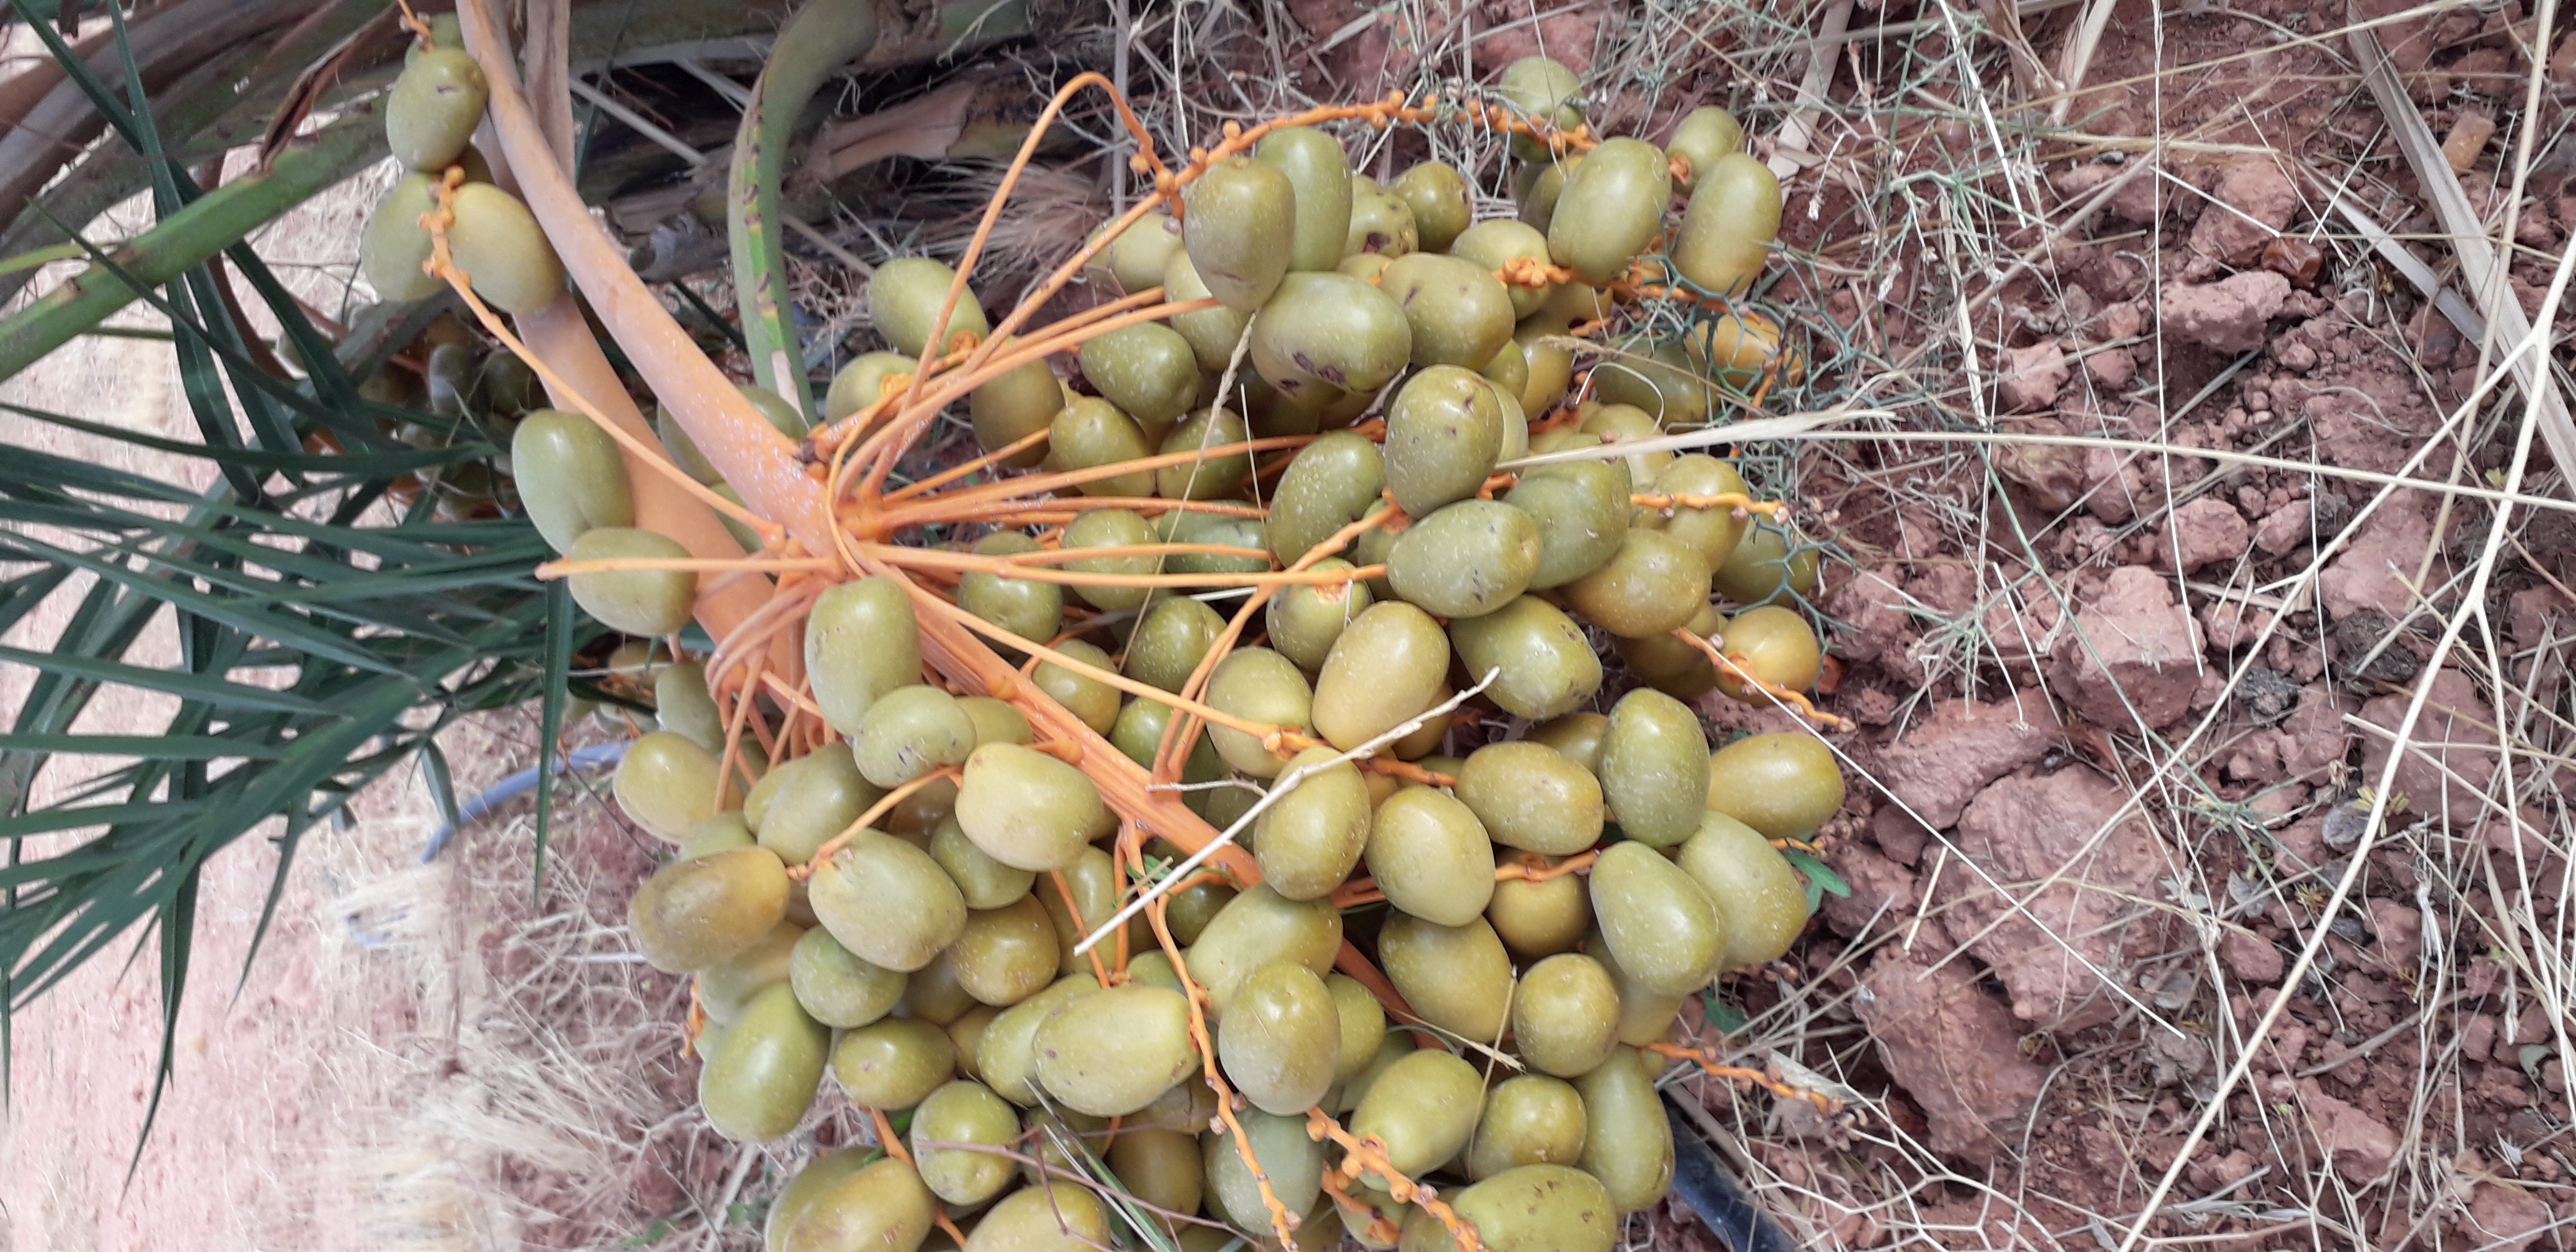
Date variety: Boufagous